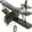
Label: airplane